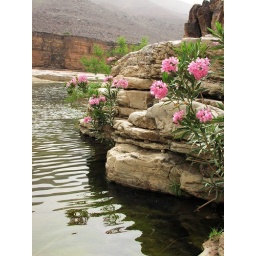
Oleander trees growing out of rocks in Morocco